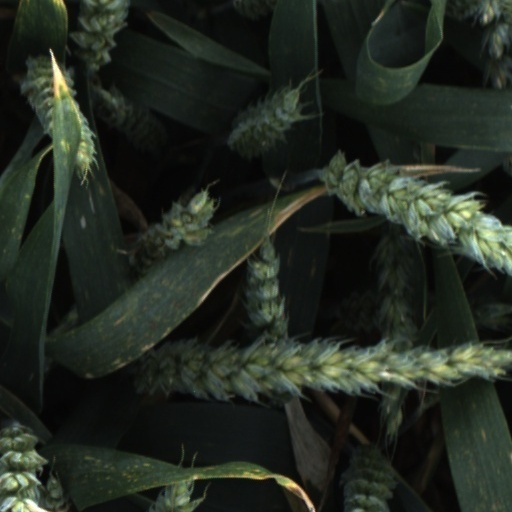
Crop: wheat